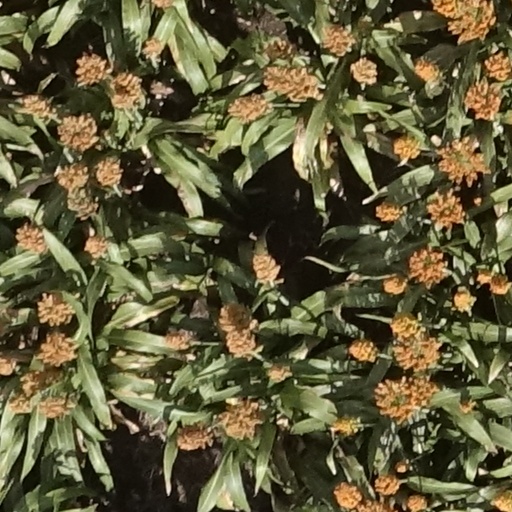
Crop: sorghum